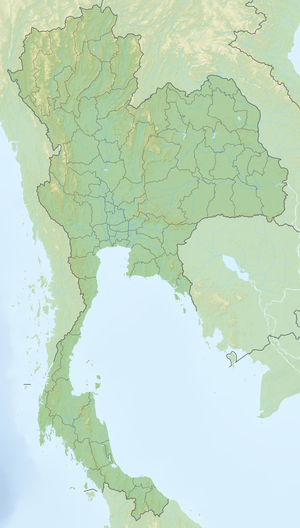
Ko Lan, parfois écrit à tort ou Koh Larn est une île Thaïlandaise située dans la baie de Bangkok, à une dizaine de kilomètres au large de la station balnéaire de Pattaya, dans la province de Chonburi.
Ko Phayam - เกาะพยาม est une petite île faisant partie de la province de Ranong, en Thaïlande. Environ 500 habitants insulaires peuplent cette île d'environ 8 km de longueur et 5 km de largueur.
La baie de Bangkok, en thaï อ่าวของกรุงเทพฯ, est une baie de Thaïlande faisant partie du golfe de Thaïlande dont elle constitue l'extrémité septentrionale. Elle se trouve au sud de Bangkok et reçoit notamment les eaux du Chao Phraya, un des plus grands fleuves du pays, via un estuaire.
Ko Samui, écrit parfois en translittération anglaise Koh Samui ou simplement Samui est une île du golfe de Thaïlande située dans la partie sud de l'isthme de Kra et appartenant à la province de Surat Thani.